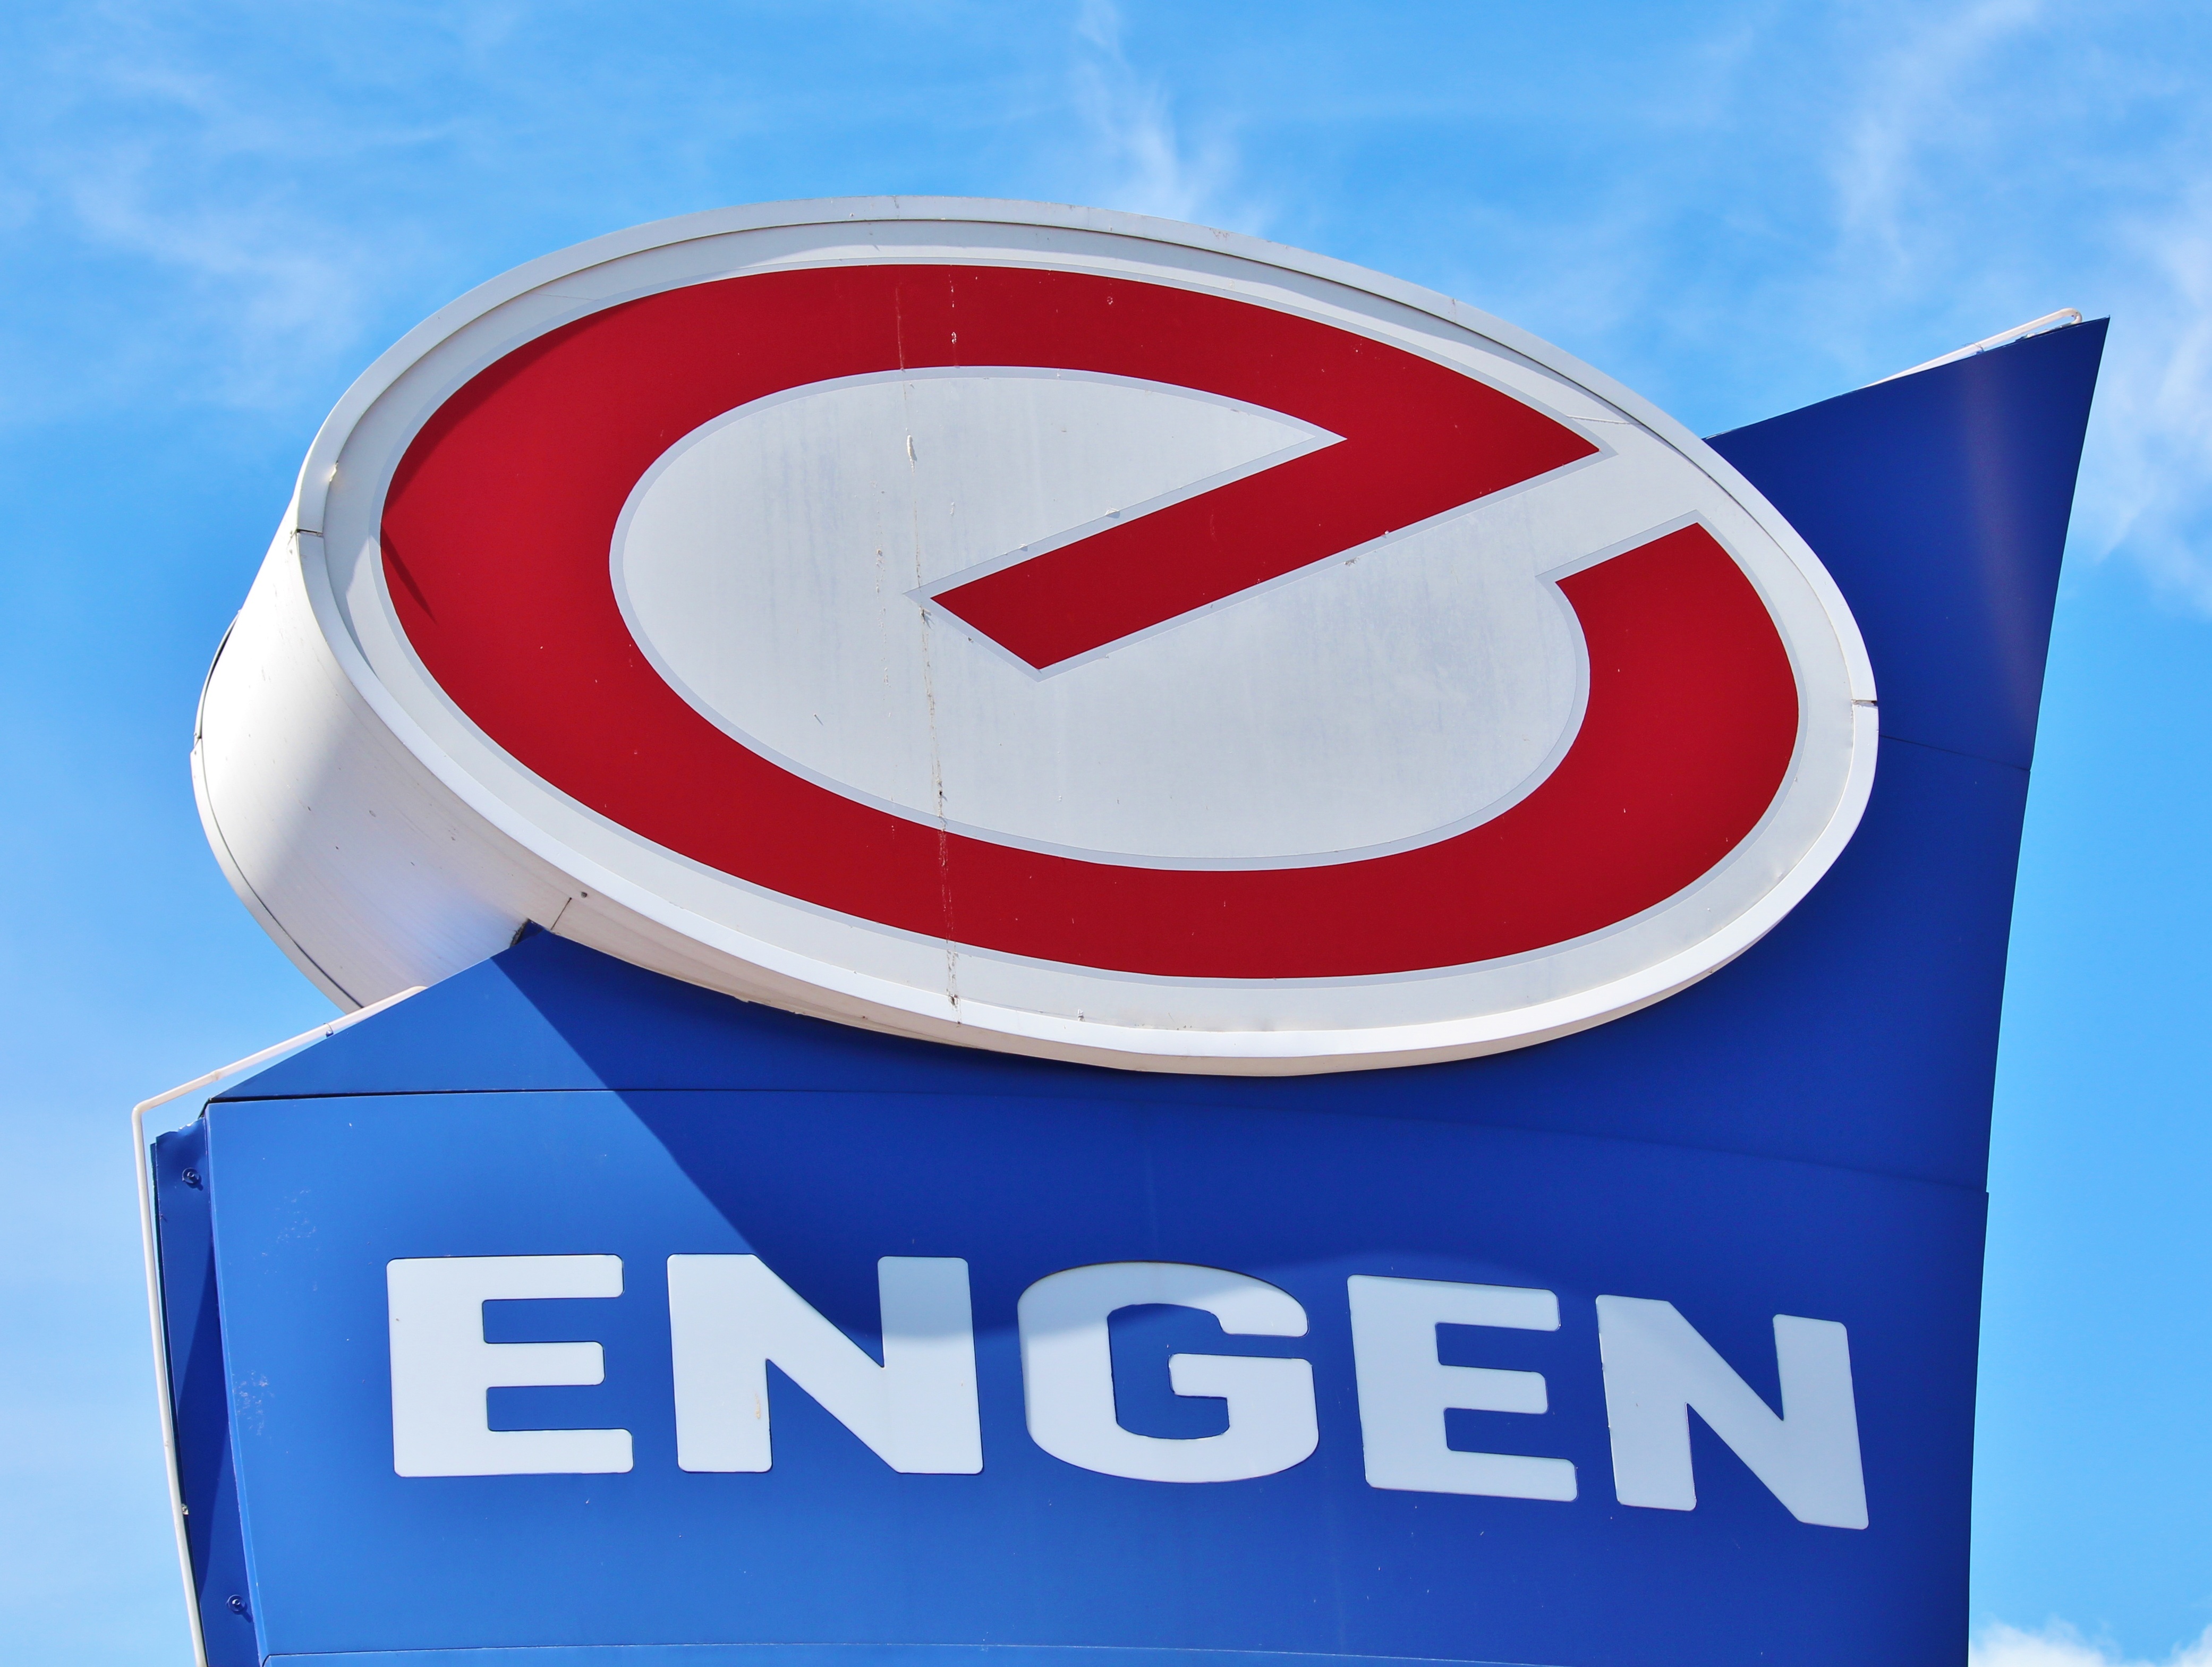
advertising, sign, banner, flag, signage, brand, font, logo, shield, trademark, traffic sign, petrol stations